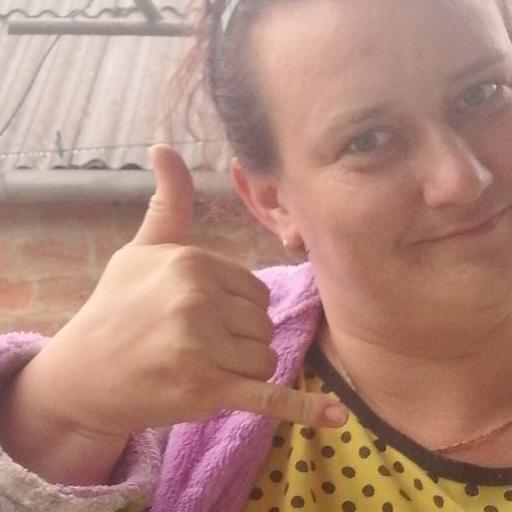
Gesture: call